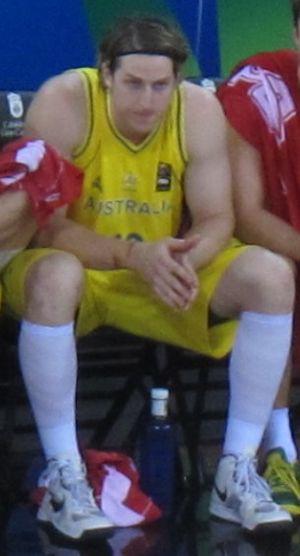
Cameron Bairstow, né le 7 décembre 1990 à Brisbane, Queensland, est un joueur australien de basket-ball. Il évolue aux postes d'ailier fort et de pivot.